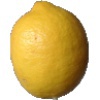
Label: Lemon 1